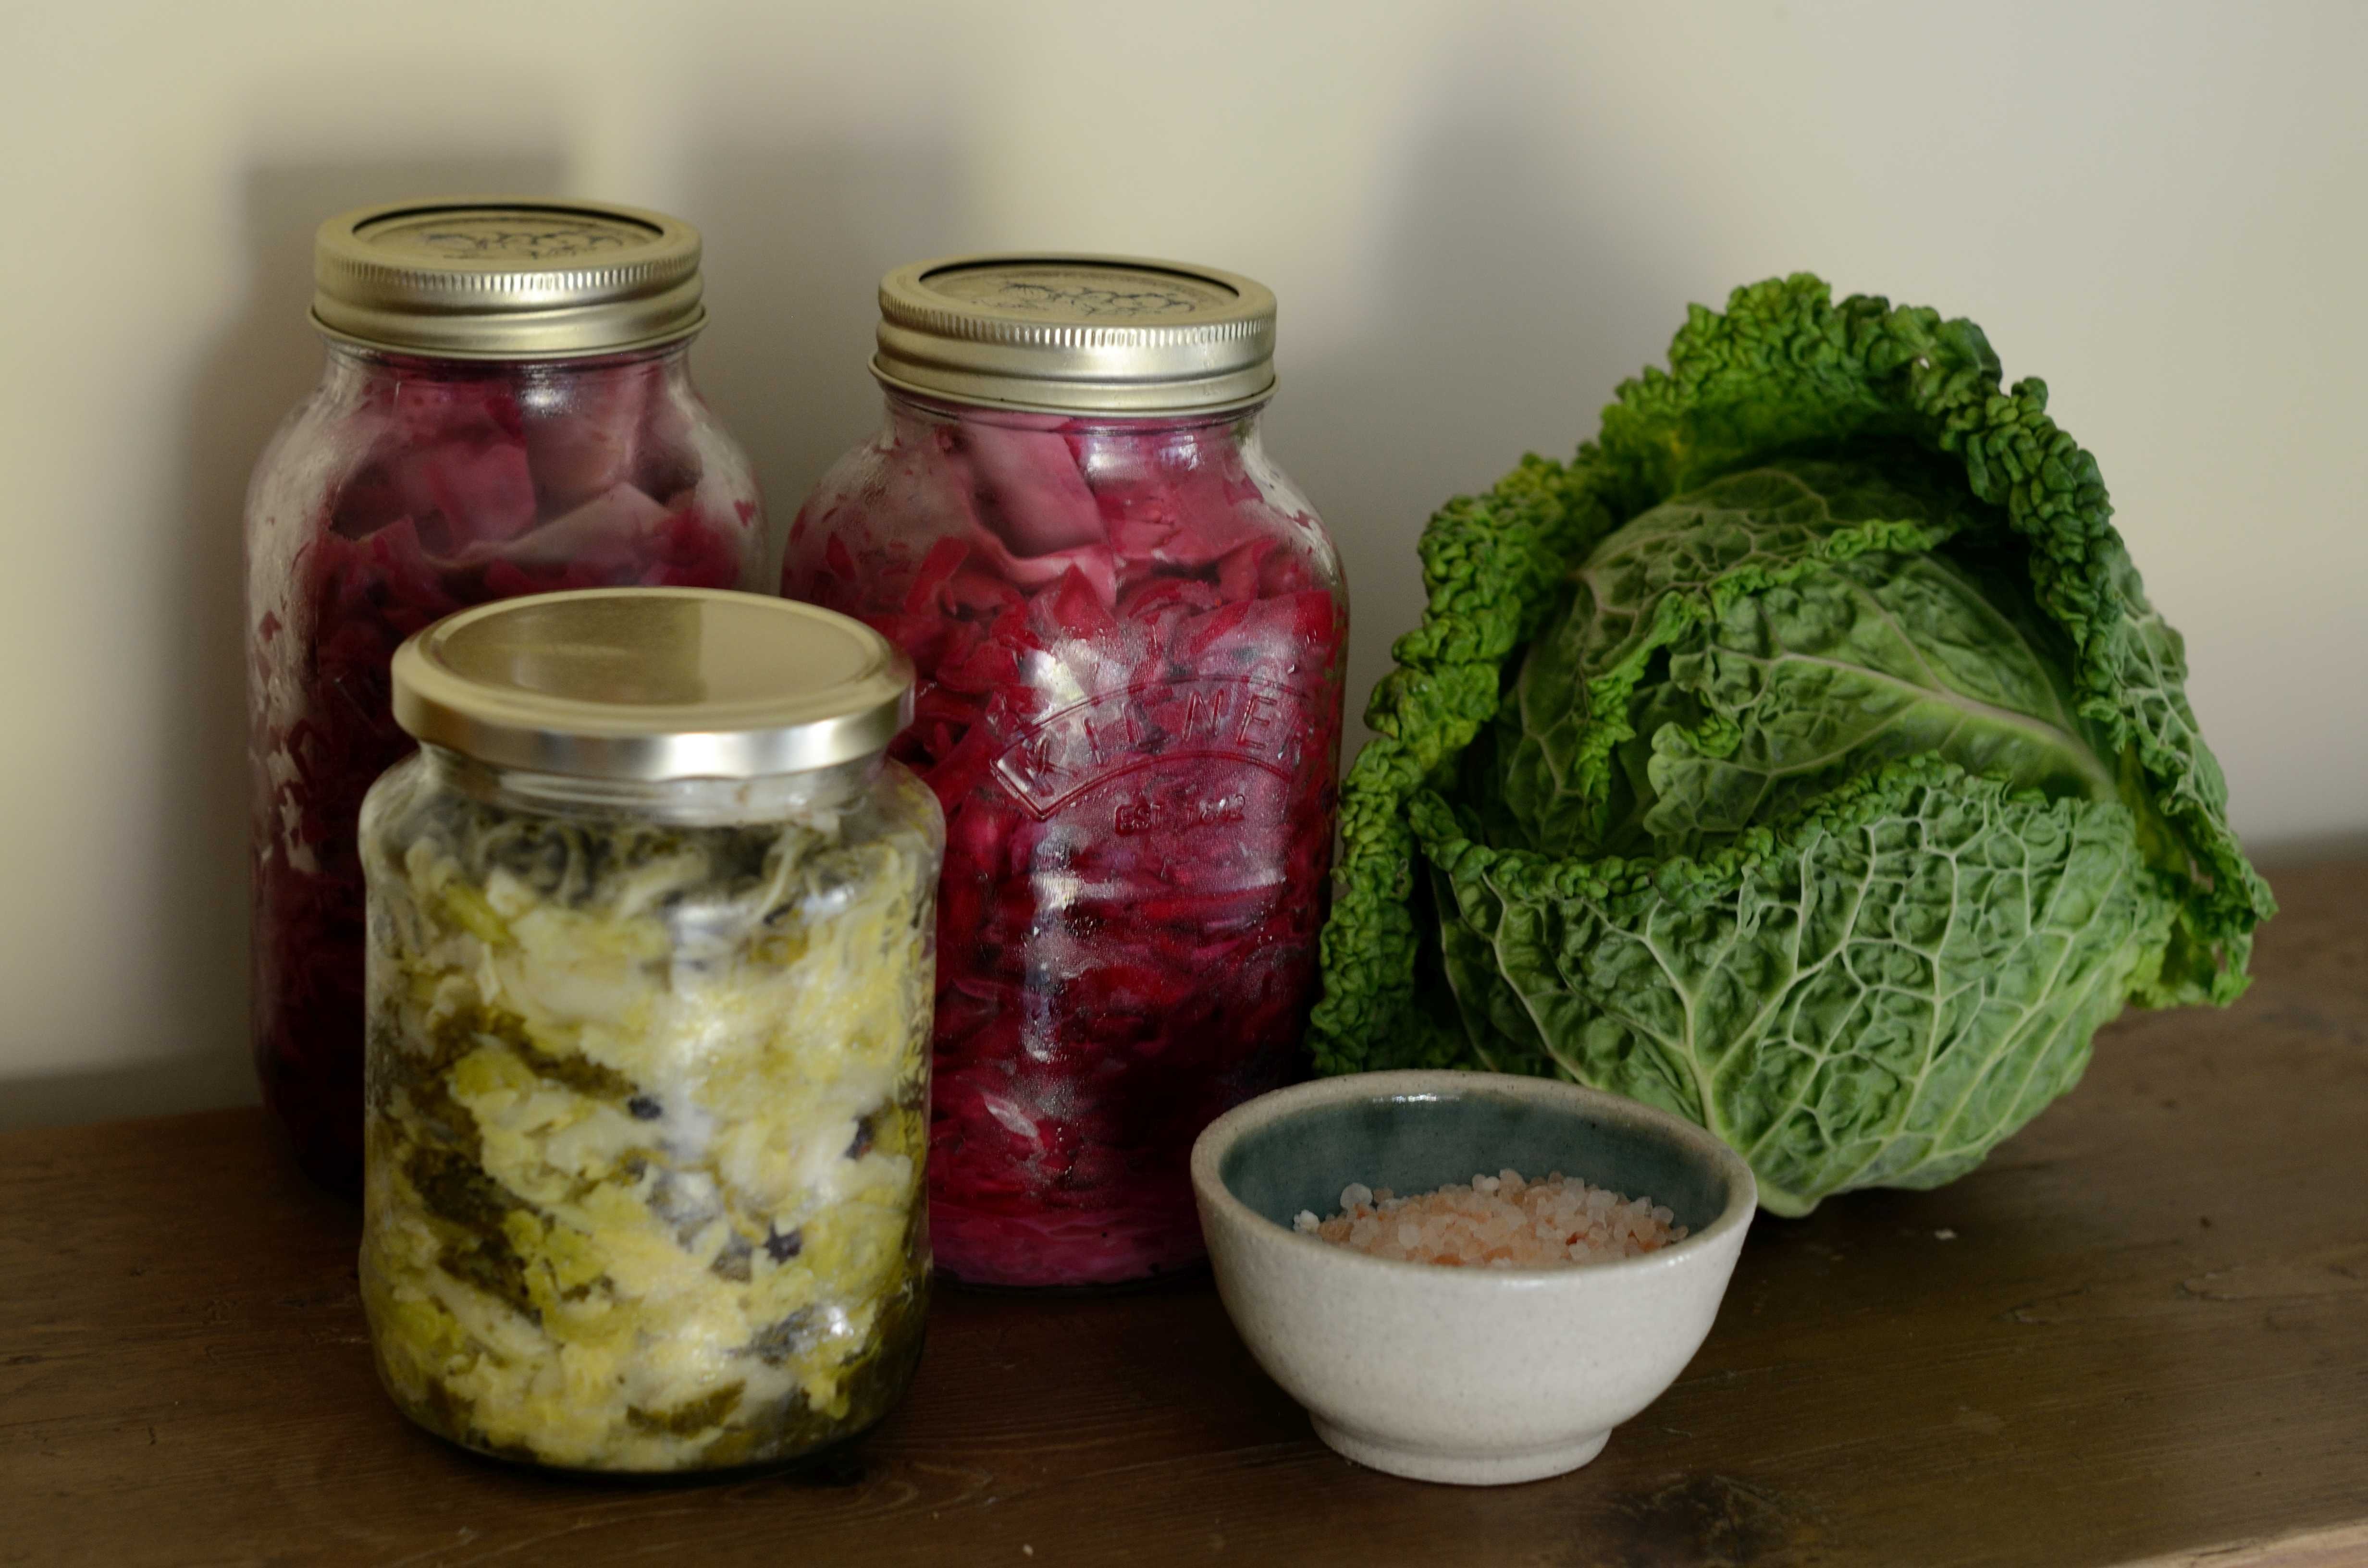
food, produce, vegetable, salt, healthy, canning, cabbage, fermentation, sauerkraut, fermented, pickling, food preservation